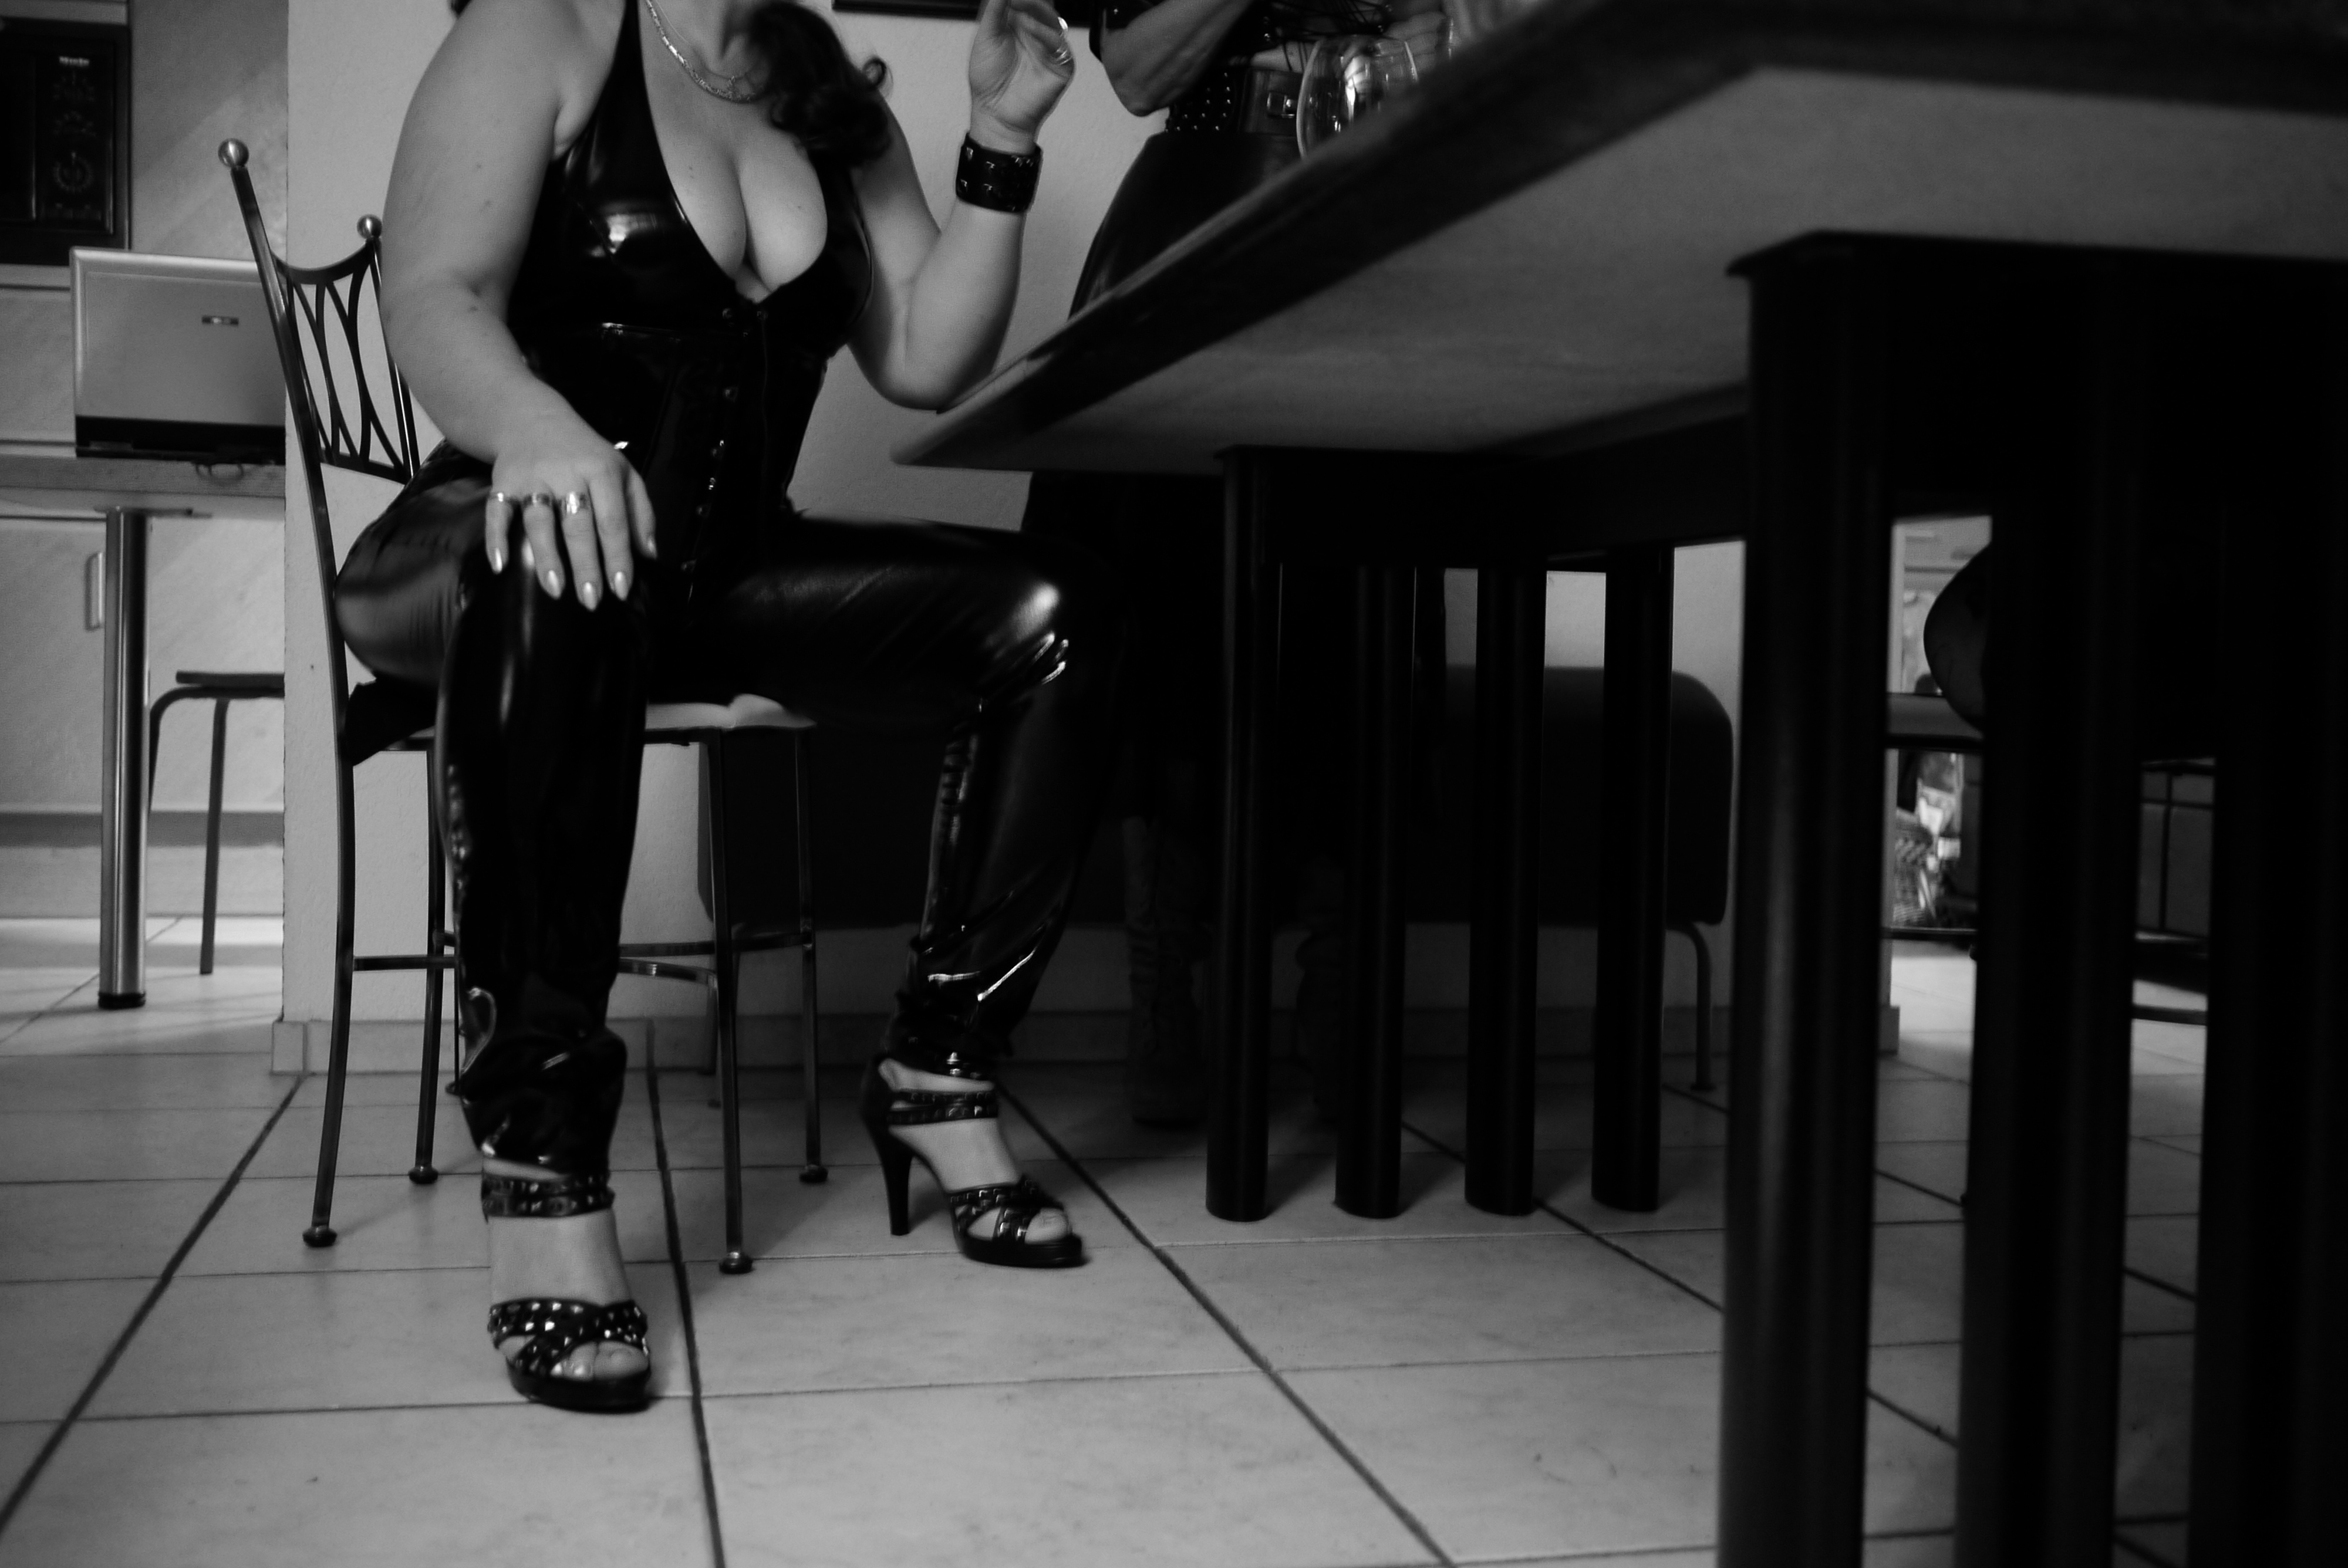
black and white, white, street, photography, ebook, training, black, monochrome, streetphotography, flickr, thomas, video, olympus, omd, fuji, leica, monochrom, leuthard, hcb, thomasleuthard, streettogs, monochrome photography, film noir, human positions